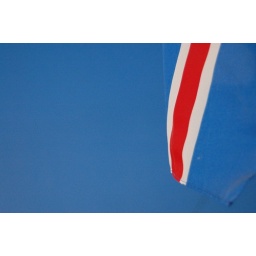
Icelandic Flag against a blue wall